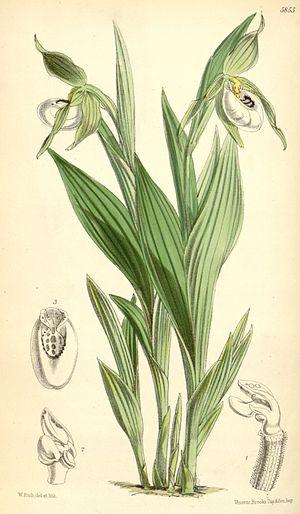
Cypripedium candidum est une espèce de plantes herbacées de la famille des Orchidaceae.